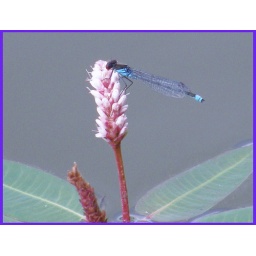
Saw this little dragonfly on a flower growing in the water at the edge of a lake.